Sandra Postel

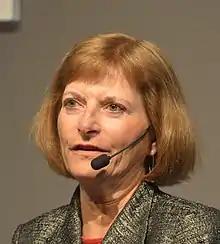
Postel in February 2017

Sandra Postel is the founding director of the Global Water Policy Project. She is a world expert on fresh water and related ecosystems. From 2009-2015, she served as Freshwater Fellow of the National Geographic Society. She is the author of scores of articles and several books on global freshwater issues, including "Last Oasis", which appears in eight languages, and most recently "Replenish: The Virtuous Cycle of Water and Prosperity". She is the recipient of four honorary doctor of science degrees. From 1988 to 1994 she served as the Vice President for Research at the Worldwatch Institute. Postel has taught water policy courses at Tufts University and Mount Holyoke College. In 2002, Scientific American magazine named her as one of their "Scientific American 50" to recognize her contribution to science and technology. Postel's work aims to build a more water-secure world for all earthly beings. In 2021, Postel was awarded the Stockholm Water Prize, often described as the Nobel Prize for water.